Fire and the Night

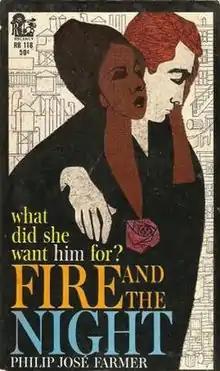
Cover of the first edition.

Fire and the Night is a novel by American writer Philip José Farmer. It was published in 1962 by Regency Books, as a paperback costing 50 cents. Unusual for Farmer, the novel contains no science fiction or otherwise fantastic themes. It was his first "mainstream" book, but did not attract much attention from critics or readers alike. It has been recently reprinted by Subterranean Press in the collection "The Other in the Mirror".